Zari

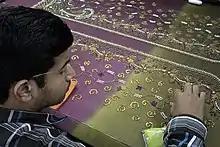
Zari work

Zari is an even thread traditionally made of fine gold or silver used in traditional Indian, Bangladeshi and Pakistani garments, especially as brocade in saris etc. This thread is woven into fabrics, primarily silk, to make intricate patterns and elaborate designs of embroidery called "zardozi". Zari was popularised during the Moghul era; the port of Surat was linked to the Meccan pilgrimage route which served as a major factor for re-introducing this ancient craft in India.